Alar Sikk

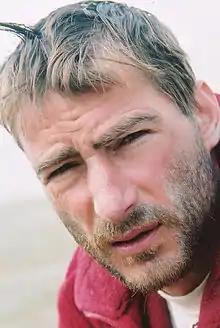
Alar Sikk

Alar Sikk (born 4 January 1966 in Võru) is an Estonian alpinist.